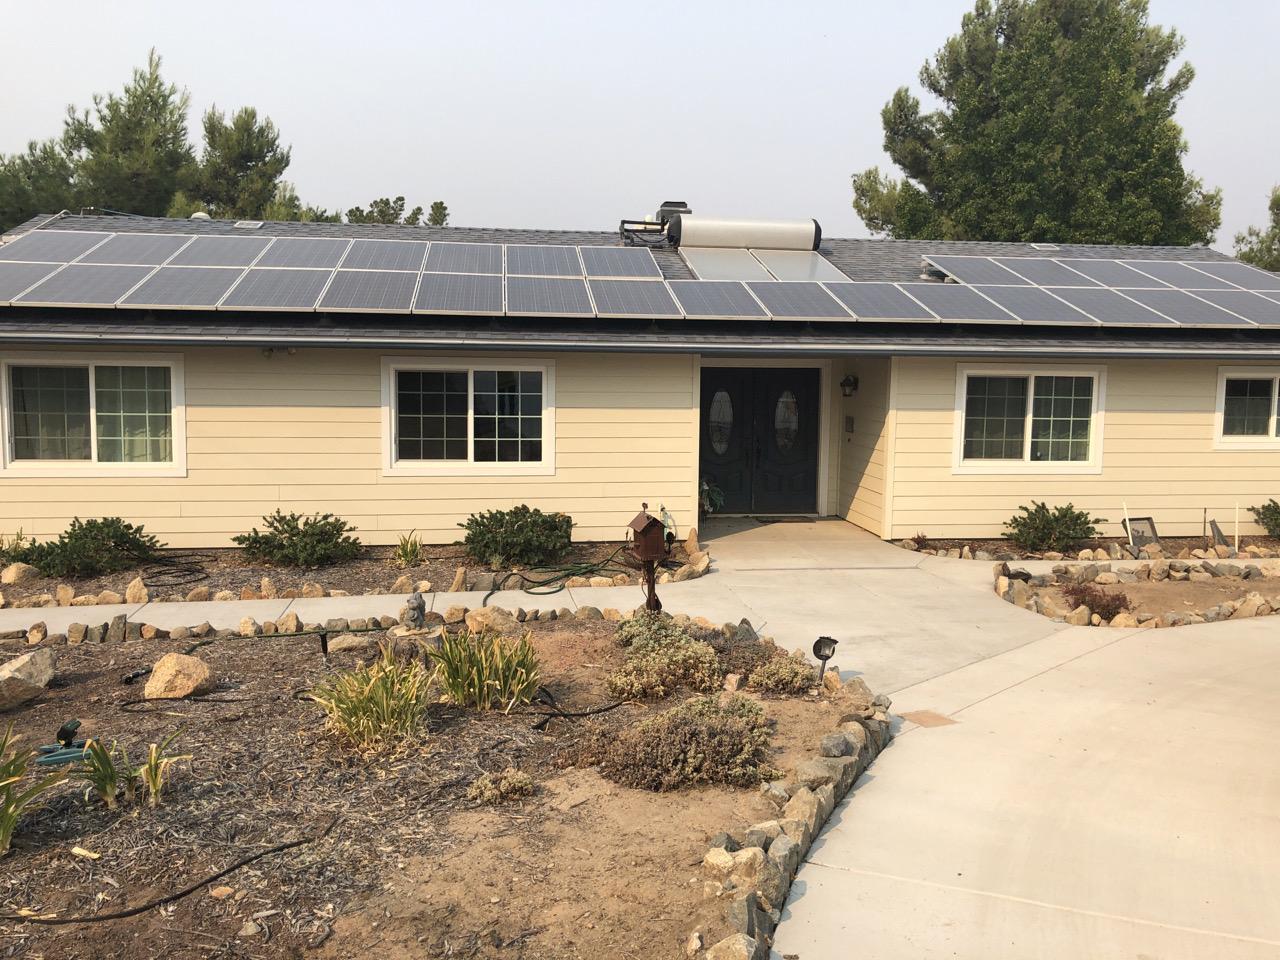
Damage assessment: no_damage